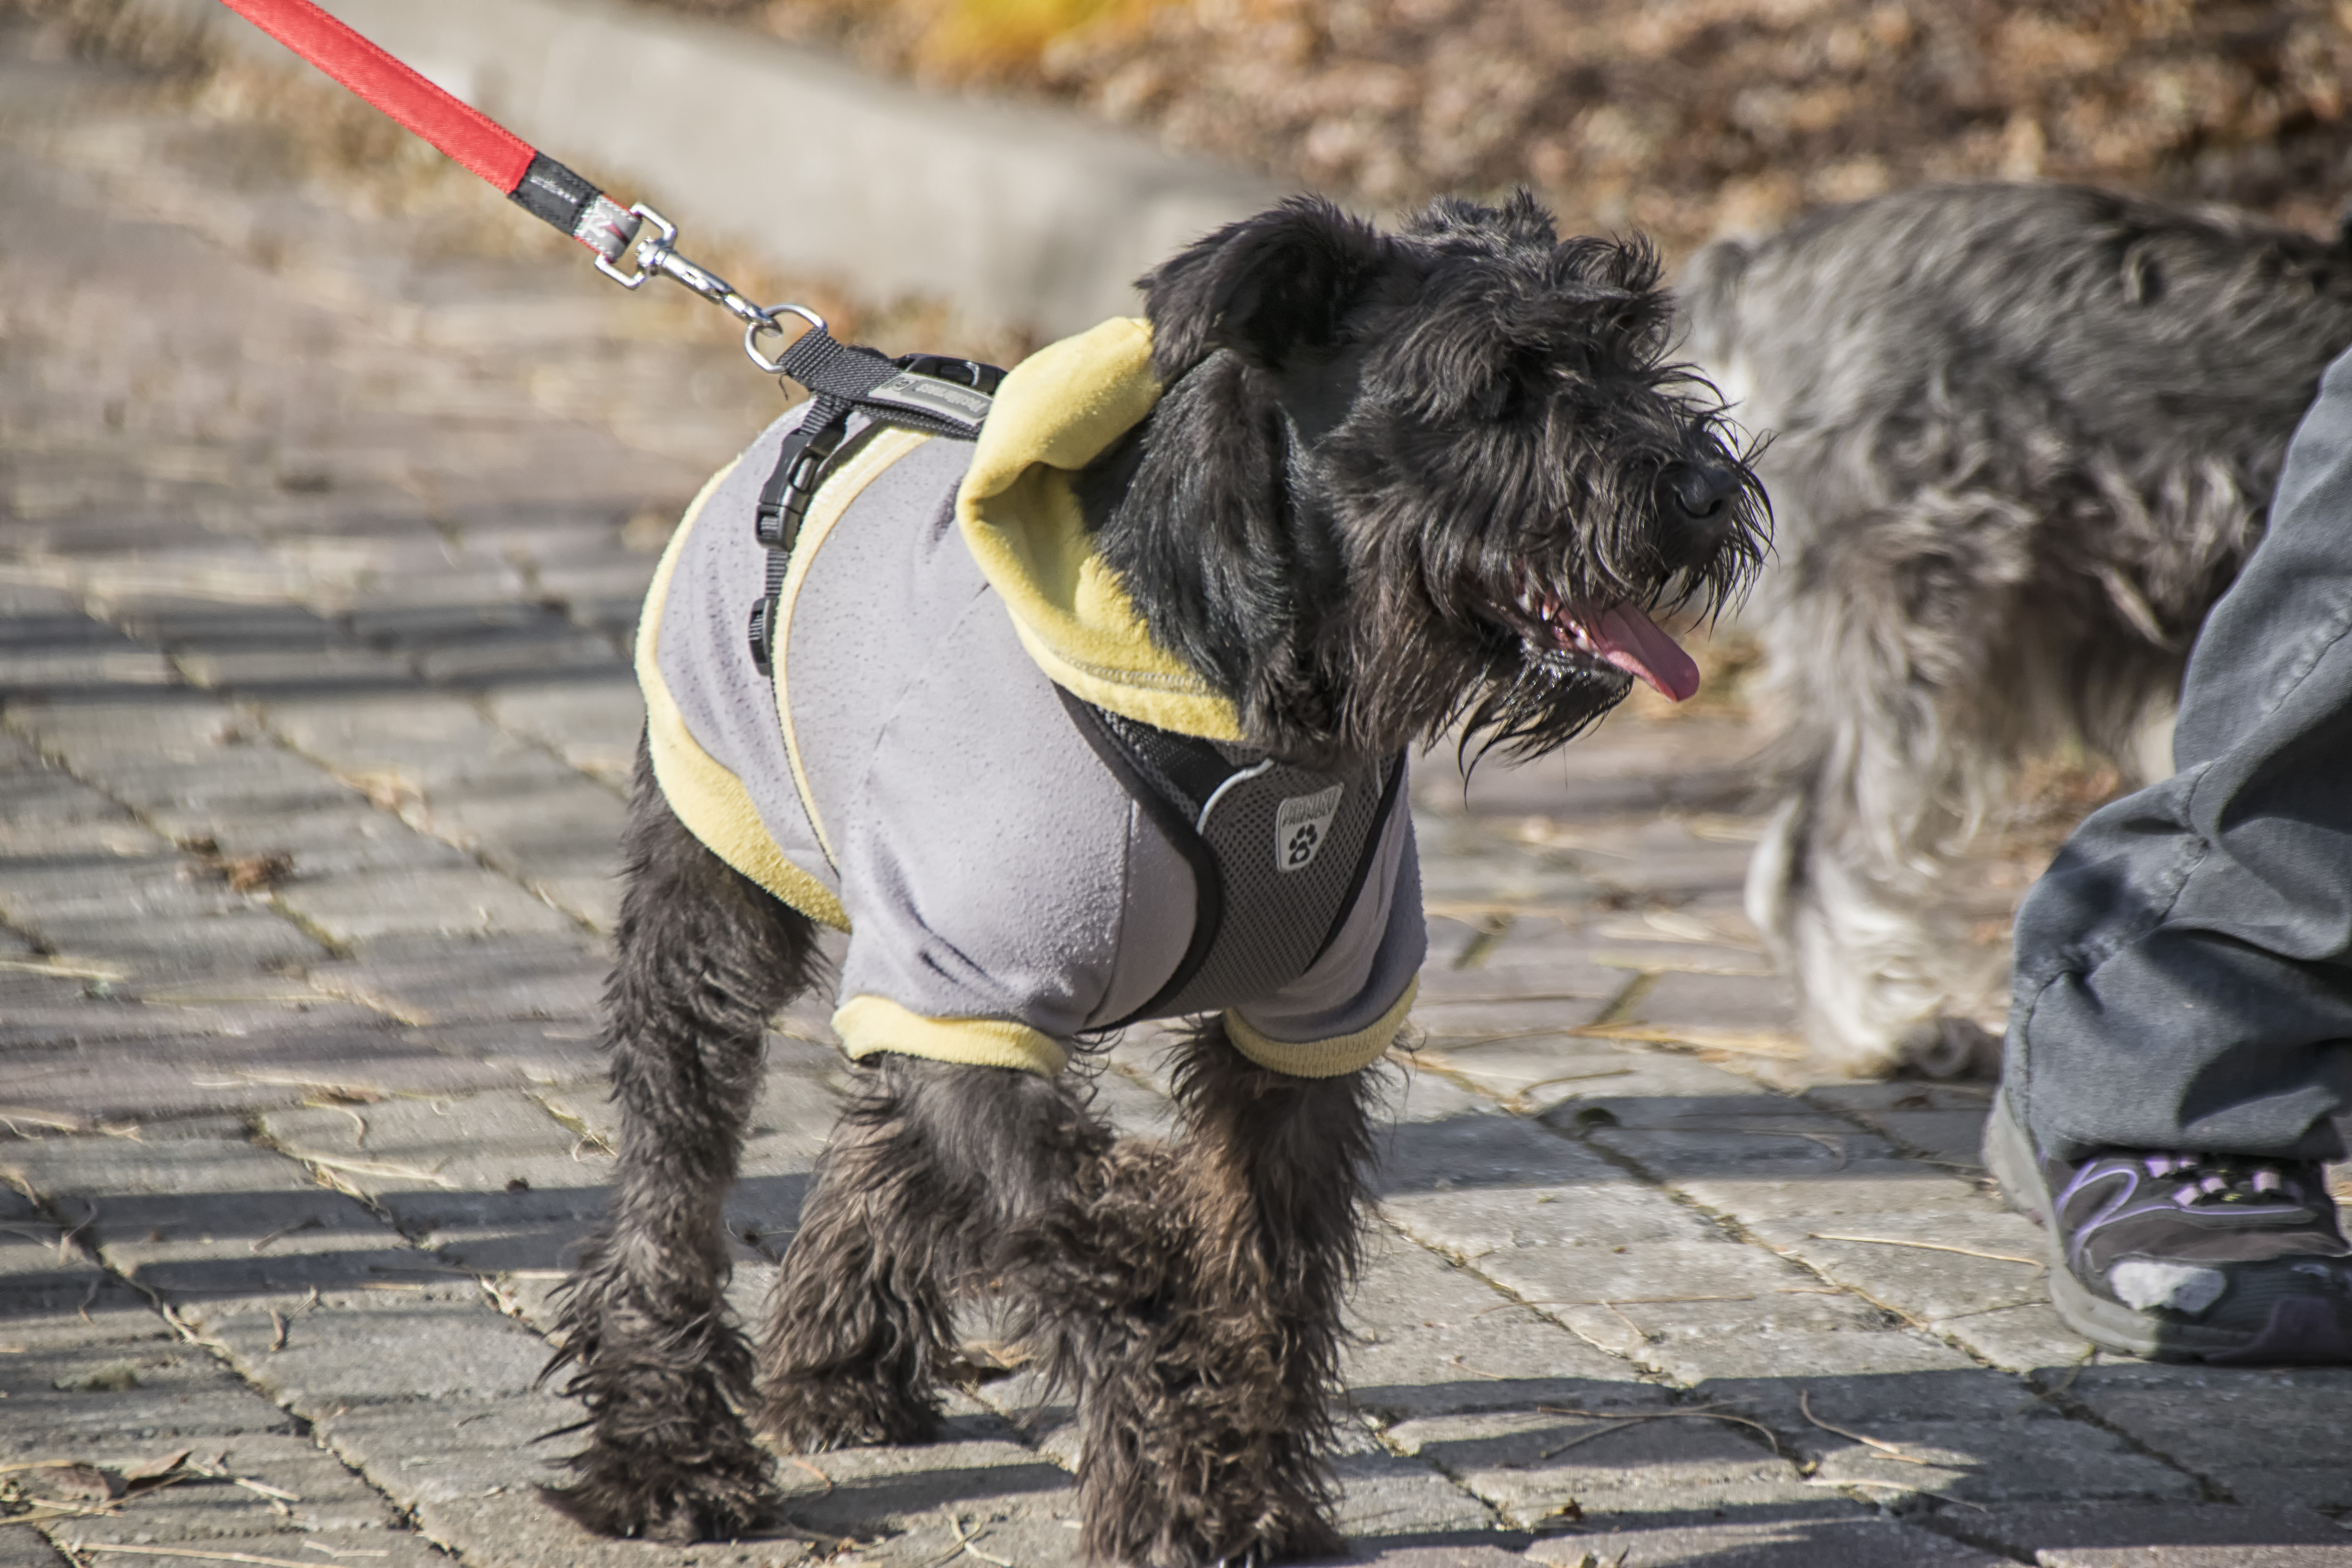
dog, mammal, chien, canada, vertebrate, quebec, schnauzer, miniature schnauzer, terrier, sherbrooke, dog like mammal, dog crossbreeds